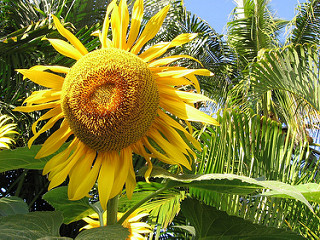
Flower: sunflower